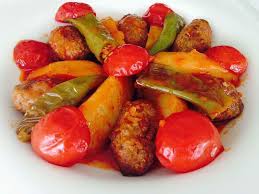
Yemek: izmir_kofte